Gentrification of Chicago

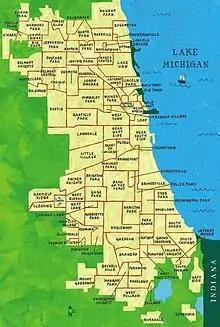
Map depicting Chicago's neighborhoods. Humboldt Park is located in the center of the city and Bronzeville within Douglas.

The official community area of Humboldt Park has one of the largest Puerto Rican-American communities in the United States and remains majority Hispanic (55.4%) as of 2020 with a significant Black population (33.1%). In the 1990's, the community areas to the east of Humboldt Park (West Town which includes the neighborhoods of Wicker Park and Ukrainian Village); and north of Humboldt Park (Logan Square which includes the neighborhood of Bucktown), underwent gentrification as reinvestment and housing upgrades increased property values in the 1990s. Researchers, Wilson and Grammenos (2005) described how real estate developers pitched development as a form of "benevolent gentrification" which would increase property values for local, usually poorer, homeowners; and some used a stereotyped version of the neighborhood as a dangerous ghetto in need of redevelopment. Many rebranded the neighborhoods to the east of Humboldt Park eschewing the broader name Humboldt Park for West Bucktown or Ukrainian Village in advertisements. Many Puerto Rican residents viewed redevelopment and gentrification as an incursion on their cultural identity via dilution.